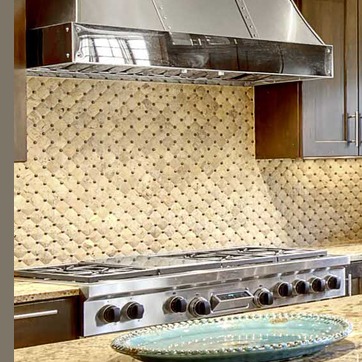
Material: tile